Colonial navies of Australia

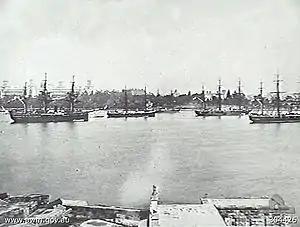
Ships of the Royal Navy's squadron on the Australia Station moored in Sydney in 1880

In the years that followed the settlement of Australia in 1788 the Royal Navy did not maintain a permanent force in the new colony. The new Port Jackson colony was placed under the protection of the East Indies Station, vessels were detached occasionally to visit the new colony. From 1821 the Royal Navy maintained a permanent man-of-war in the colony. Over the next 20 years the vessels based on Port Jackson included the sixth rates , , , , and , and the sloops , and .